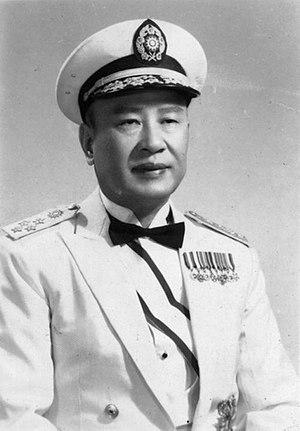
Bai Chongxi ou Pai Ch'ung-hsi, de son nom de naissance Omar Chongxi Bai, né le 18 mars 1893, mort le 1ᵉʳ décembre 1966, est un militaire, seigneur de la guerre et homme politique chinois.
La période des seigneurs de la guerre chinois est une expression qui désigne la période de guerre civile de l'histoire de la Chine allant de 1916 à 1937. Au cours de cette période, la Chine s'est morcelée en de nombreuses factions et cliques militaires. Cela s'est amorcé au début de 1916 avec la mort de Yuan Shikai et s'est fini avec la fin de l'expédition du Nord et la réunification chinoise de 1928. Mais après cette date, il subsistait en Chine de puissants gouverneurs militaires locaux indépendants jusqu'à l'invasion japonaise de 1937 et la constitution du second front uni. Il faudra attendre la fin de la guerre civile chinoise en 1949 et la victoire de Mao Zedong pour que la Chine n'ait plus de seigneurs de la guerre.